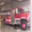
Label: truck